Link Trainer Building

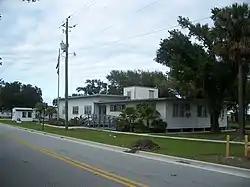

The Link Trainer Building (also known as the Fort Lauderdale USNAS Building #8 and currently the Naval Air Station Fort Lauderdale Museum) is an historic structure in Fort Lauderdale, Florida. On May 20, 1998, it was added to the U.S. National Register of Historic Places.